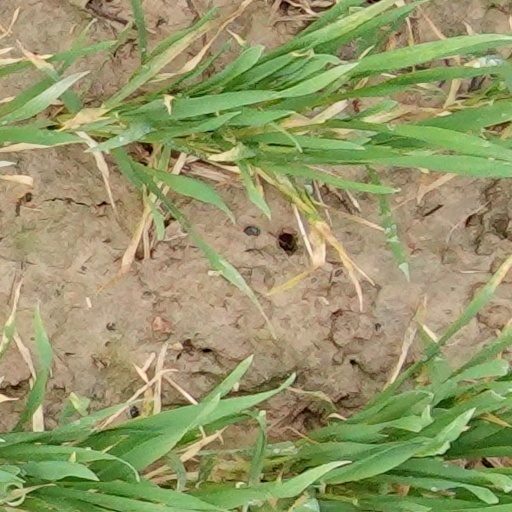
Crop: wheat